Aermacchi AL-60

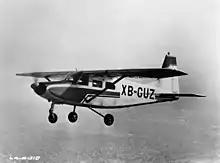
Lockheed-Azacárate LASA 60

The Aermacchi AL-60 is a light civil utility aircraft of the late 1950s and early 1960s, originally designed by Al Mooney of Lockheed in the United States. After the company decided not to build the aircraft in the US, it was manufactured in small quantities in Mexico, and a few were assembled in Argentina (Santa Isabel, Córdoba) by Aviones Lockheed-Kaiser Argentina. It was also built in quantity under licence by Aermacchi in Italy and Atlas Aircraft Corporation in South Africa.